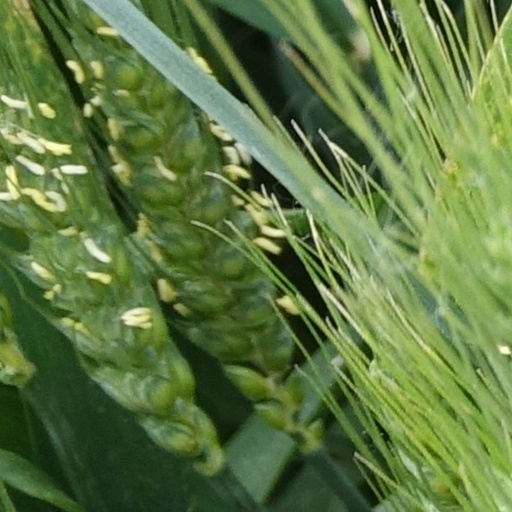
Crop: wheat